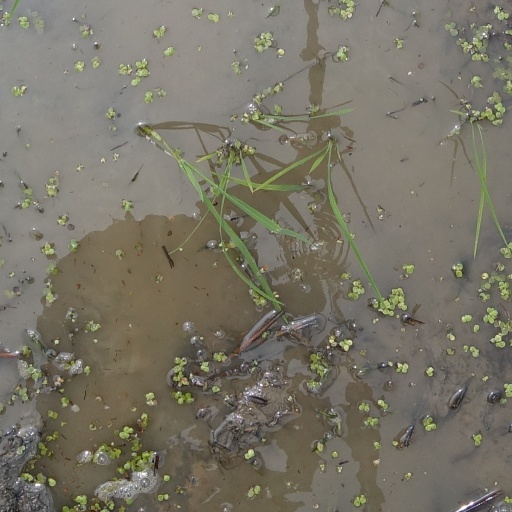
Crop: rice